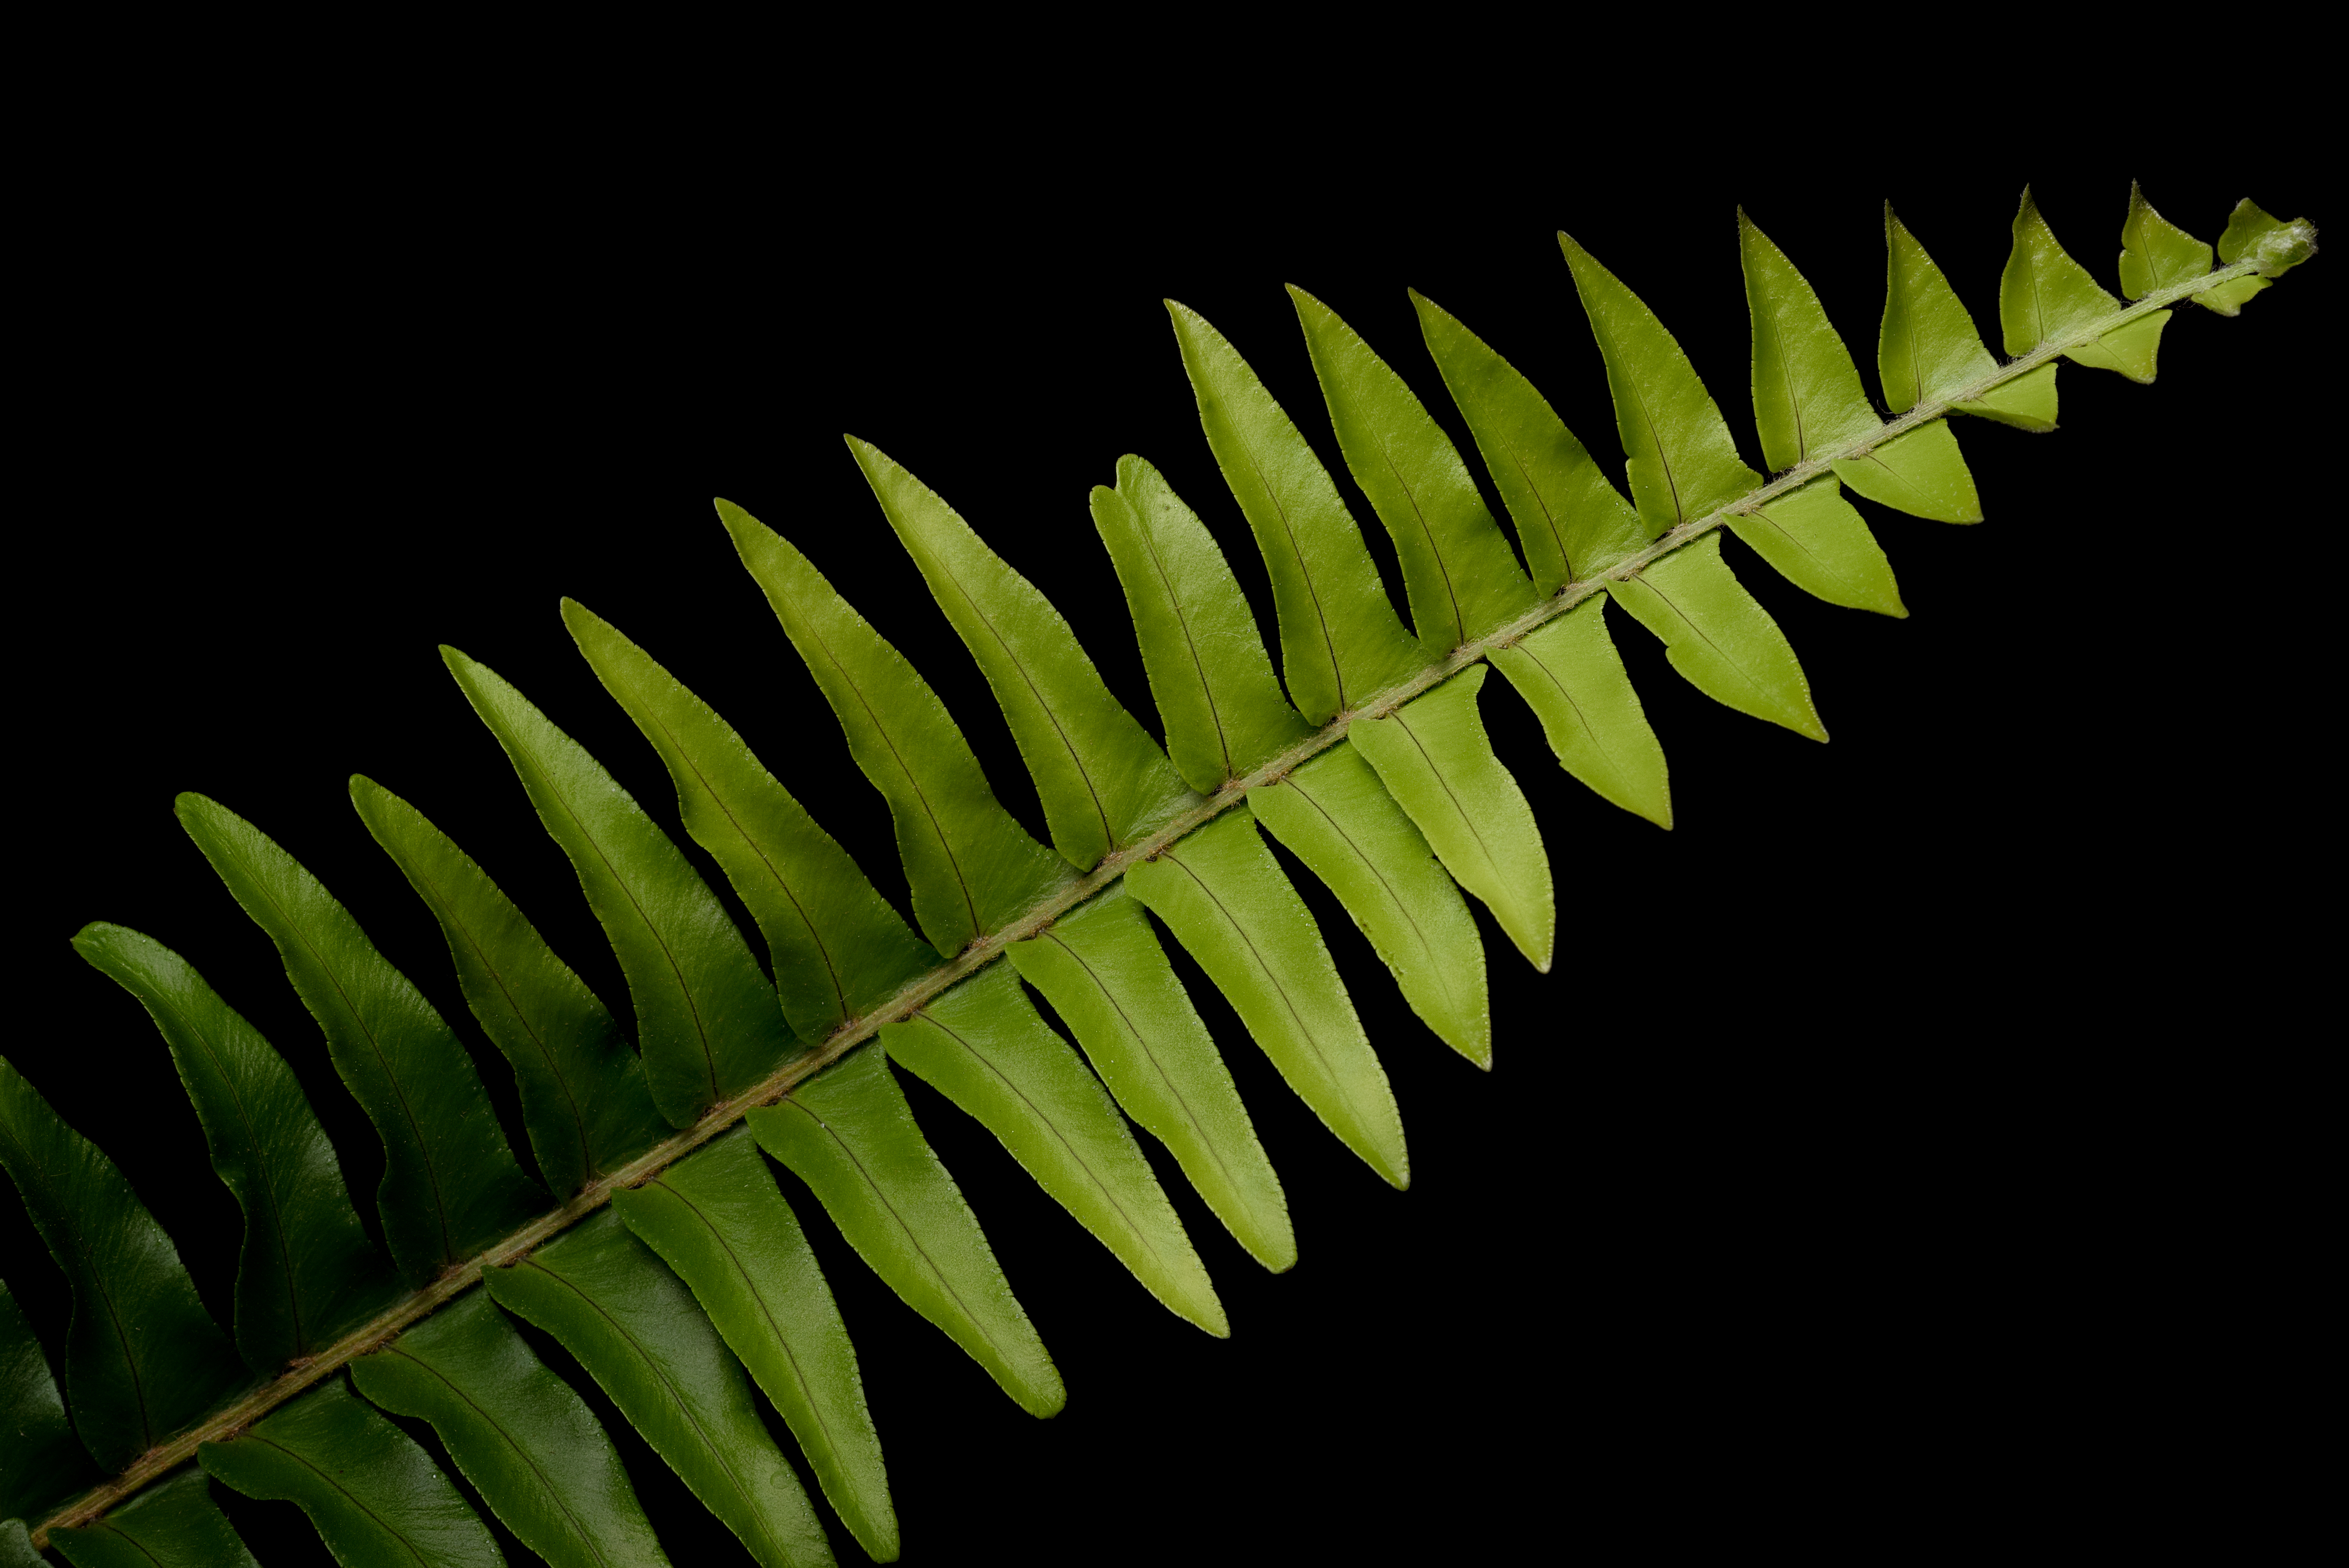
tree, branch, plant, leaf, flower, green, botany, nikon, flora, fern, publicdomain, d750, plant stem, land plant, ferns and horsetails, arecales, vascular plant